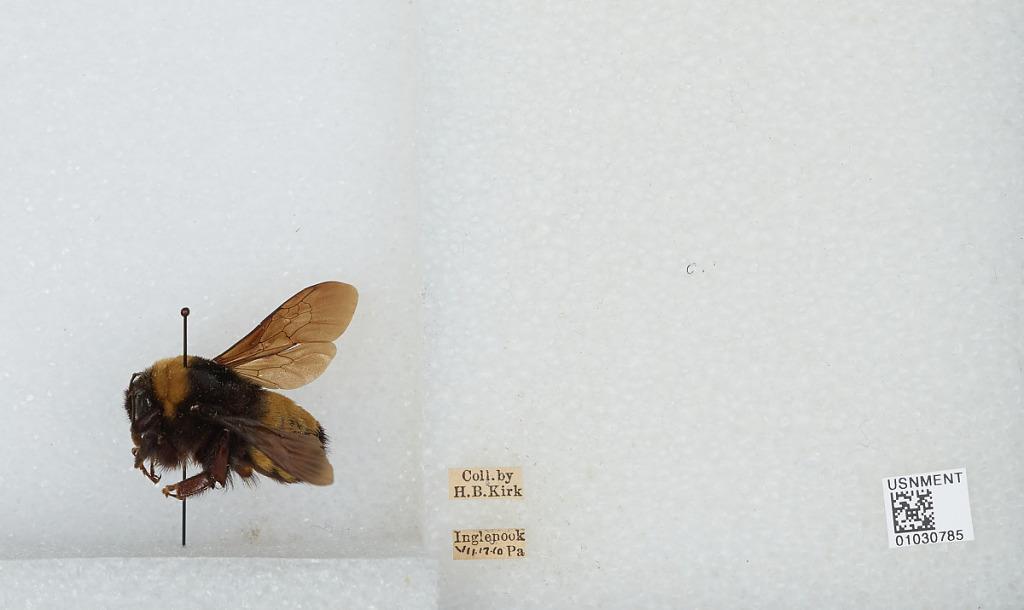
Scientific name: Bombus (Bombus) nevadensis Cresson
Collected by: T. Kincaid
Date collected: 1910-7-17
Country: United States
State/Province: Pennsylvania
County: Dauphin
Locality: Inglenook
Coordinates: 40.4131, -76.9811